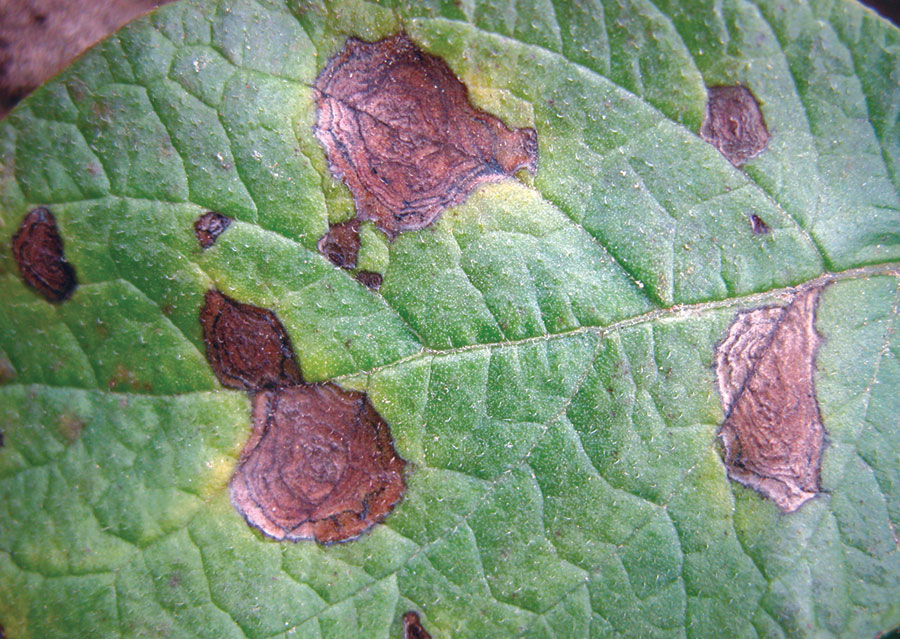
Labels: Potato leaf early blight